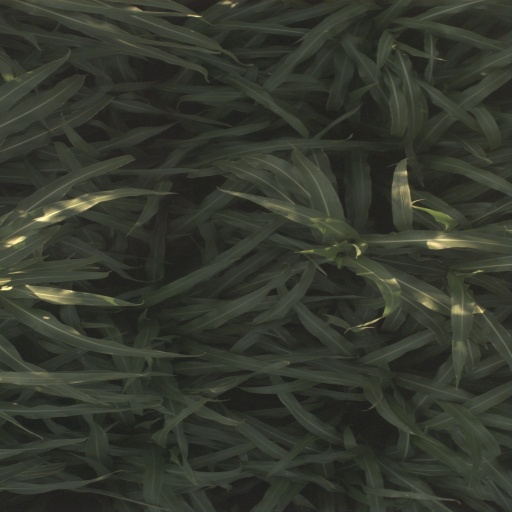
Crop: sorghum